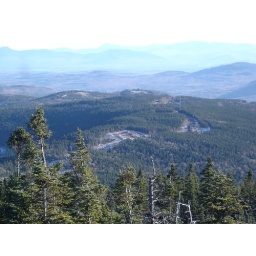
View of clear cutting on Kibby Mt. by TransCanada for windpower construction. Also one of the met towers is seen.